Mauser Model 1895

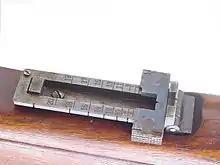
Mauser Model 1895 rear sight leaf

The Model 1895 was also deployed to republic of the Orange Free State (Oranje Vrij Staat) and the South African Republic (The Z.A.R. but more commonly known as the “Transvaal”) by Ludwig Loewe and Co. (and later DMW) shortly after the Jameson Raid in December 1895 to deal with the shortage of modern magazine fed rifles for the state army. Roughly 70,000 Mauser rifles were ordered but only 55,000 were delivered. Some of the undelivered rifles were diverted to Chile, and as a result many of the rifles in that country bore the inscription “O.V.S” (Oranje Vrij Staat), Orange Free State. The Model 1895 brought to the “Transvaal” was also known as "Boer Model" Mauser and those delivered to the Orange Free State (Oranje Vrij Staat) were marked “O.V.S.” just above the serial number accompanied. Rifles delivered to the Transvaal bore no state markings. All were marked “Mod. Mauser” followed by the date of manufacture. Because of this, a misunderstanding occurred regarding the identification between the Model 1896 and Model 1897. At the time, an Afrikaans farmer (also known as a Boer) could purchase a Mauser Model 1895 at a price of £3. Another variant known in Afrikaans as Plezier Mauser was sold slightly above cost by the respective governments and private dealers for sport and private use. These rifles varied in stock style, barrel, sight lines and ornamentation. Some of the last rifles delivered by DWM were equipped with turned down bolt handles which made them suitable for the South African farmers on horseback. Work on the manufacturing of the Mauser Model 1895 was halted in 1899 by the Second Boer War.